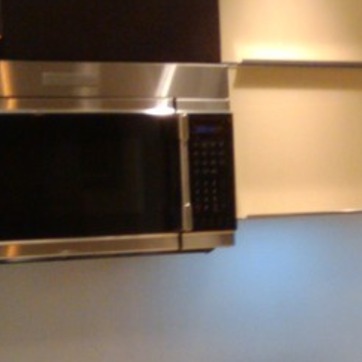
Material: metal